Ray Senkowski

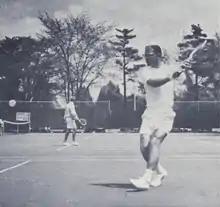
Senkowski from 1962 "Michiganensian"

Ray Senkowski (February 18, 1941 - December 24, 1995) was an American tennis player.